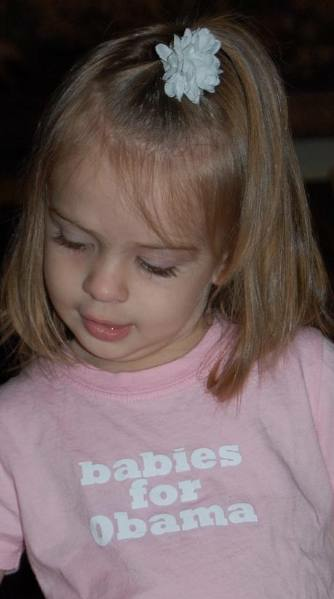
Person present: Yes